San Giorgio-class cruiser

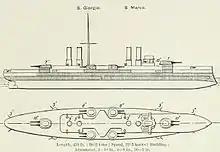
Right elevation and deck plan from Brassey's Naval Annual 1912

The "San Giorgio" class was ordered almost immediately after the preceding ships, and was an improved version of that design. The forecastle was extended to improve seaworthiness, turret armor was increased, habitability was improved and the propulsion machinery was redistributed. "San Marco" was given the first steam turbines fitted in a large Italian ship for comparative purposes with "San Giorgio", which retained the traditional vertical triple-expansion steam engines (VTE). "San Marco" was a very innovative ship as she was the first turbine-powered ship in any navy to have four propeller shafts, the first with a gyroscopic compass, the first with antiroll tanks, and the first not to use wood in any way.